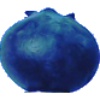
Label: Huckleberry 1